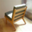
Label: chair